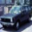
Label: automobile